Question: What is the number of holes on the side of the train?
Tambaya: Menene adadin ɓula gefan jirgin?
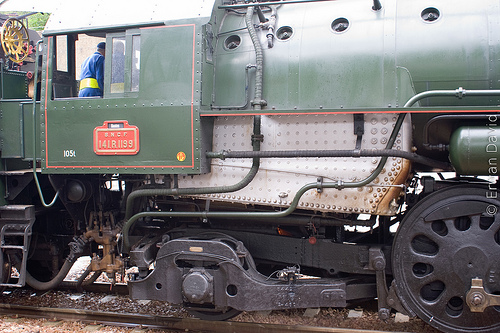
Answer: Four holes.
Amsa: Ɓula huɗu.